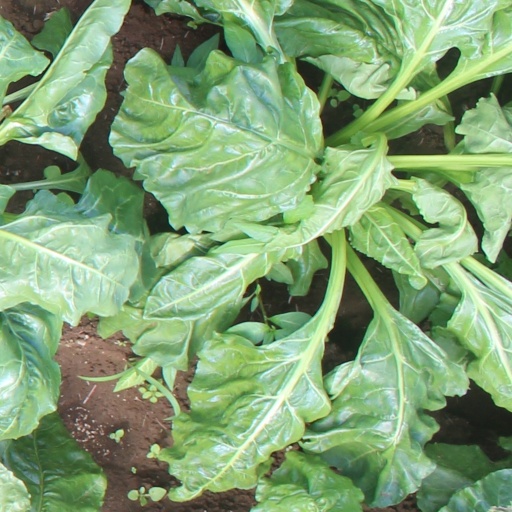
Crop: sugar beet